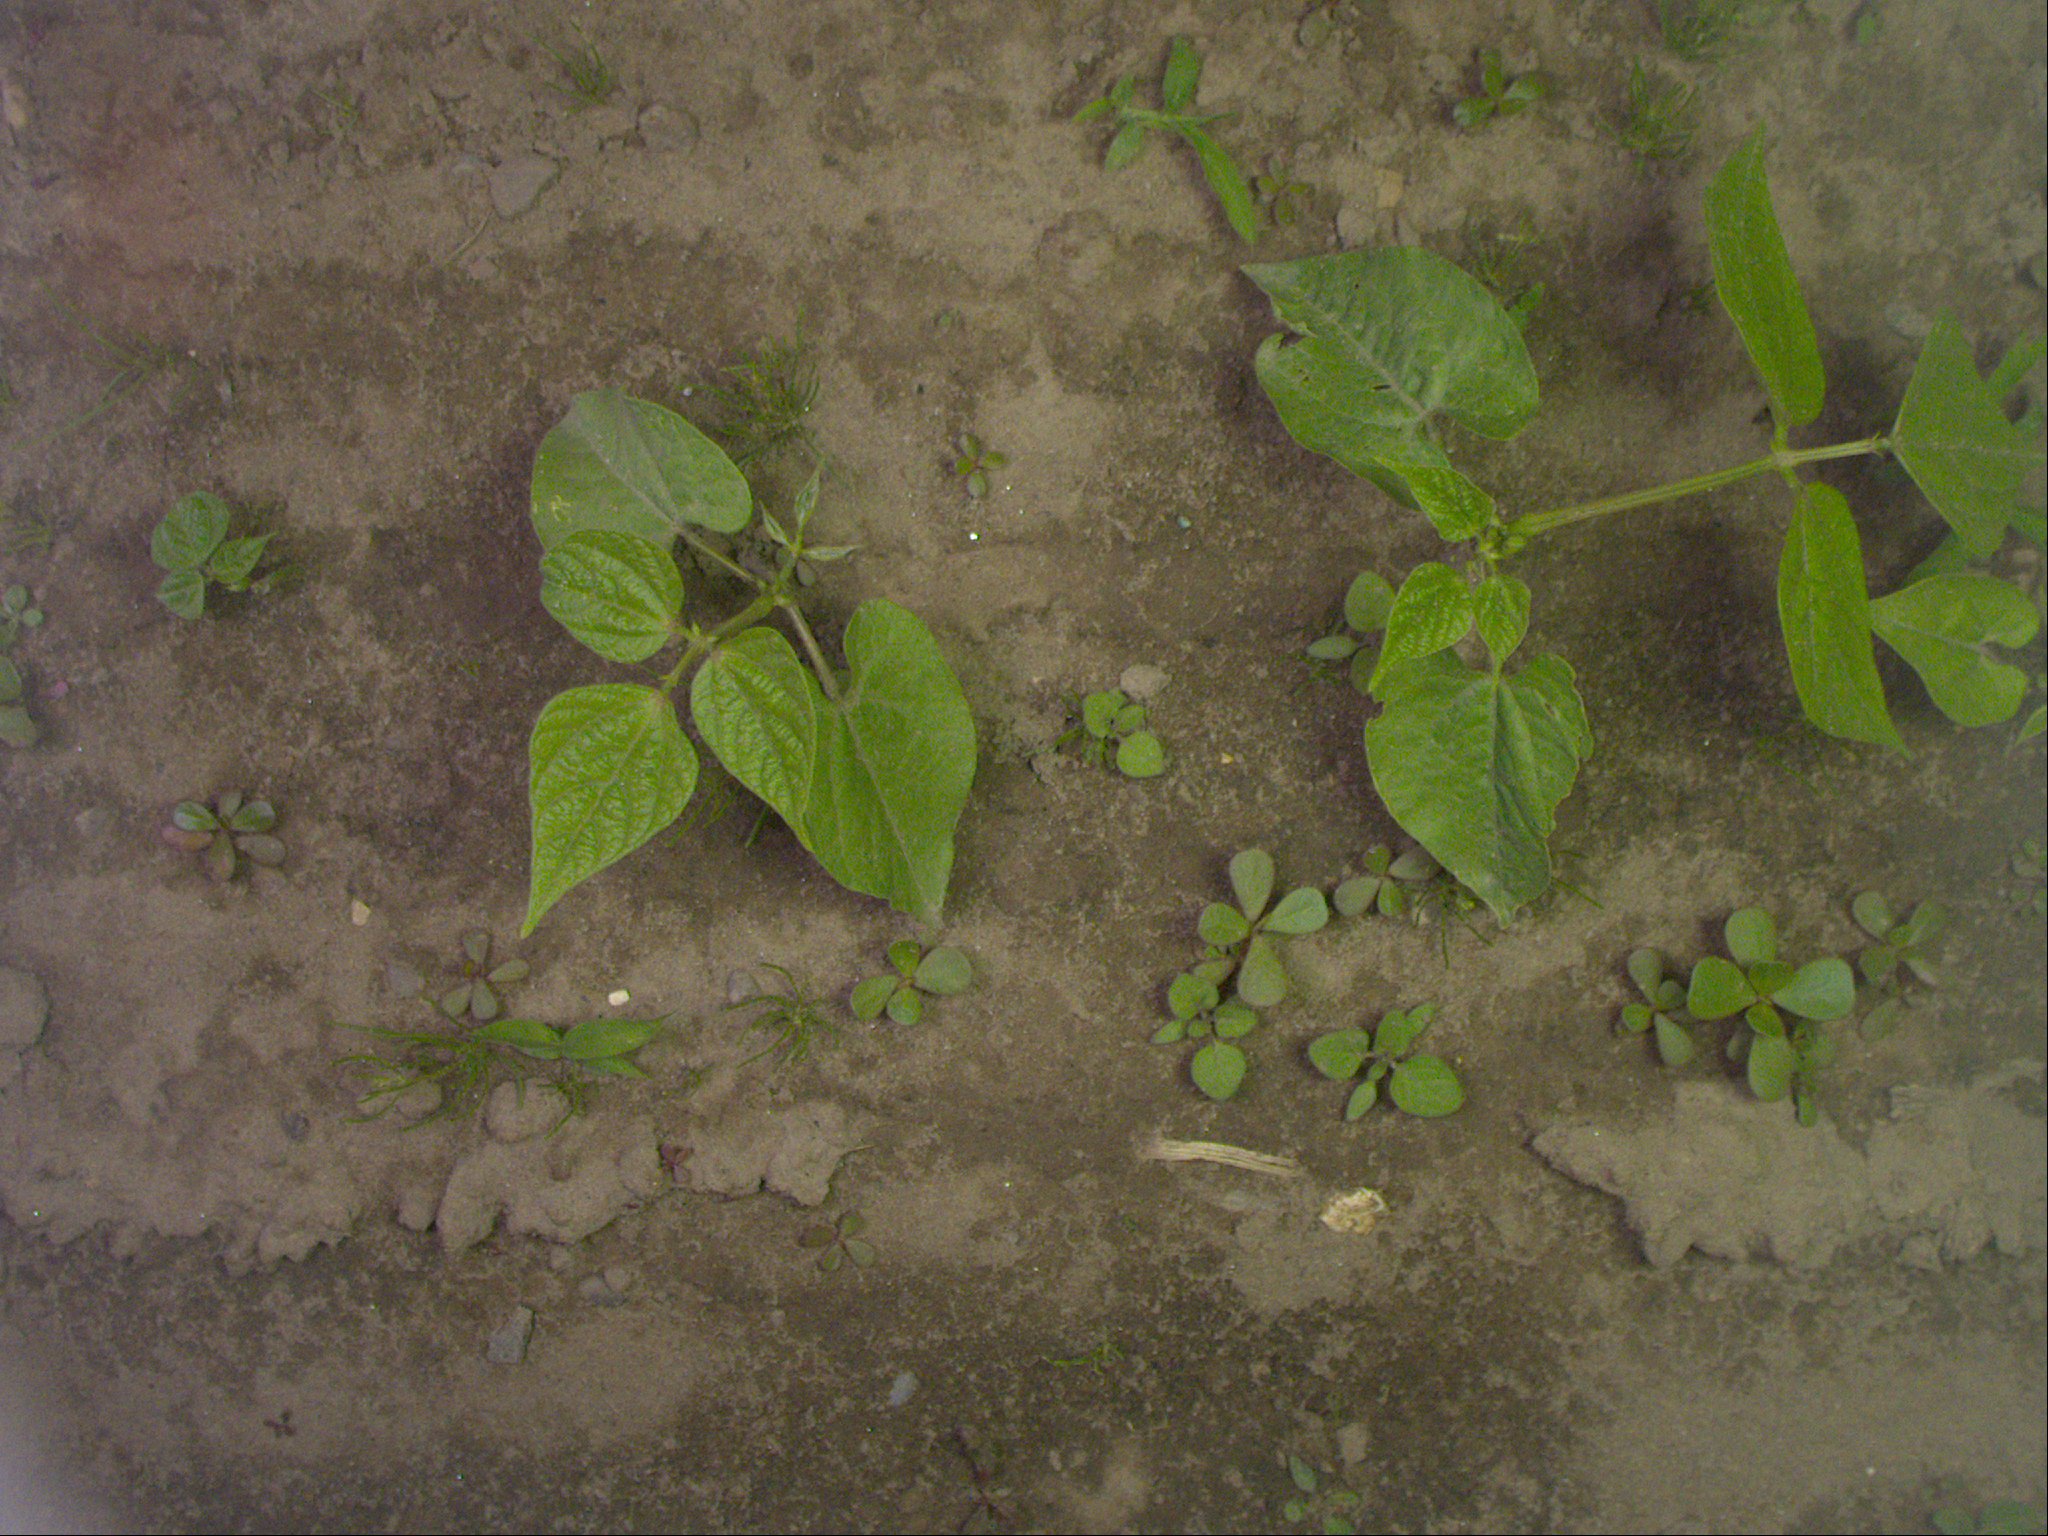
Crop: bean
Objects: bean, bean, bean, bean, stem_bean, bean, stem_bean